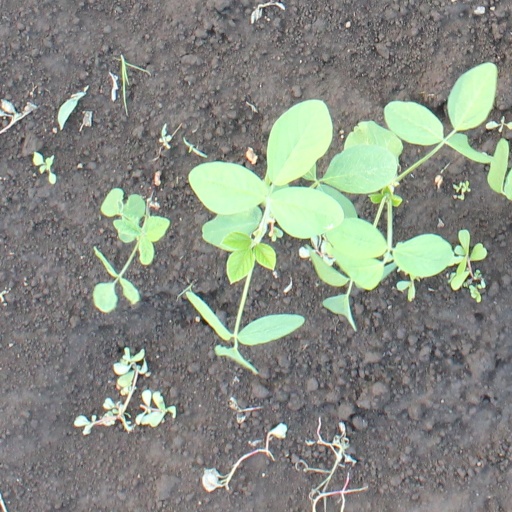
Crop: soybean